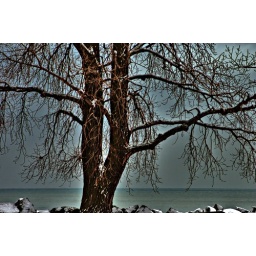
tree and rocks near dempster street beach, evanston 4-0 full